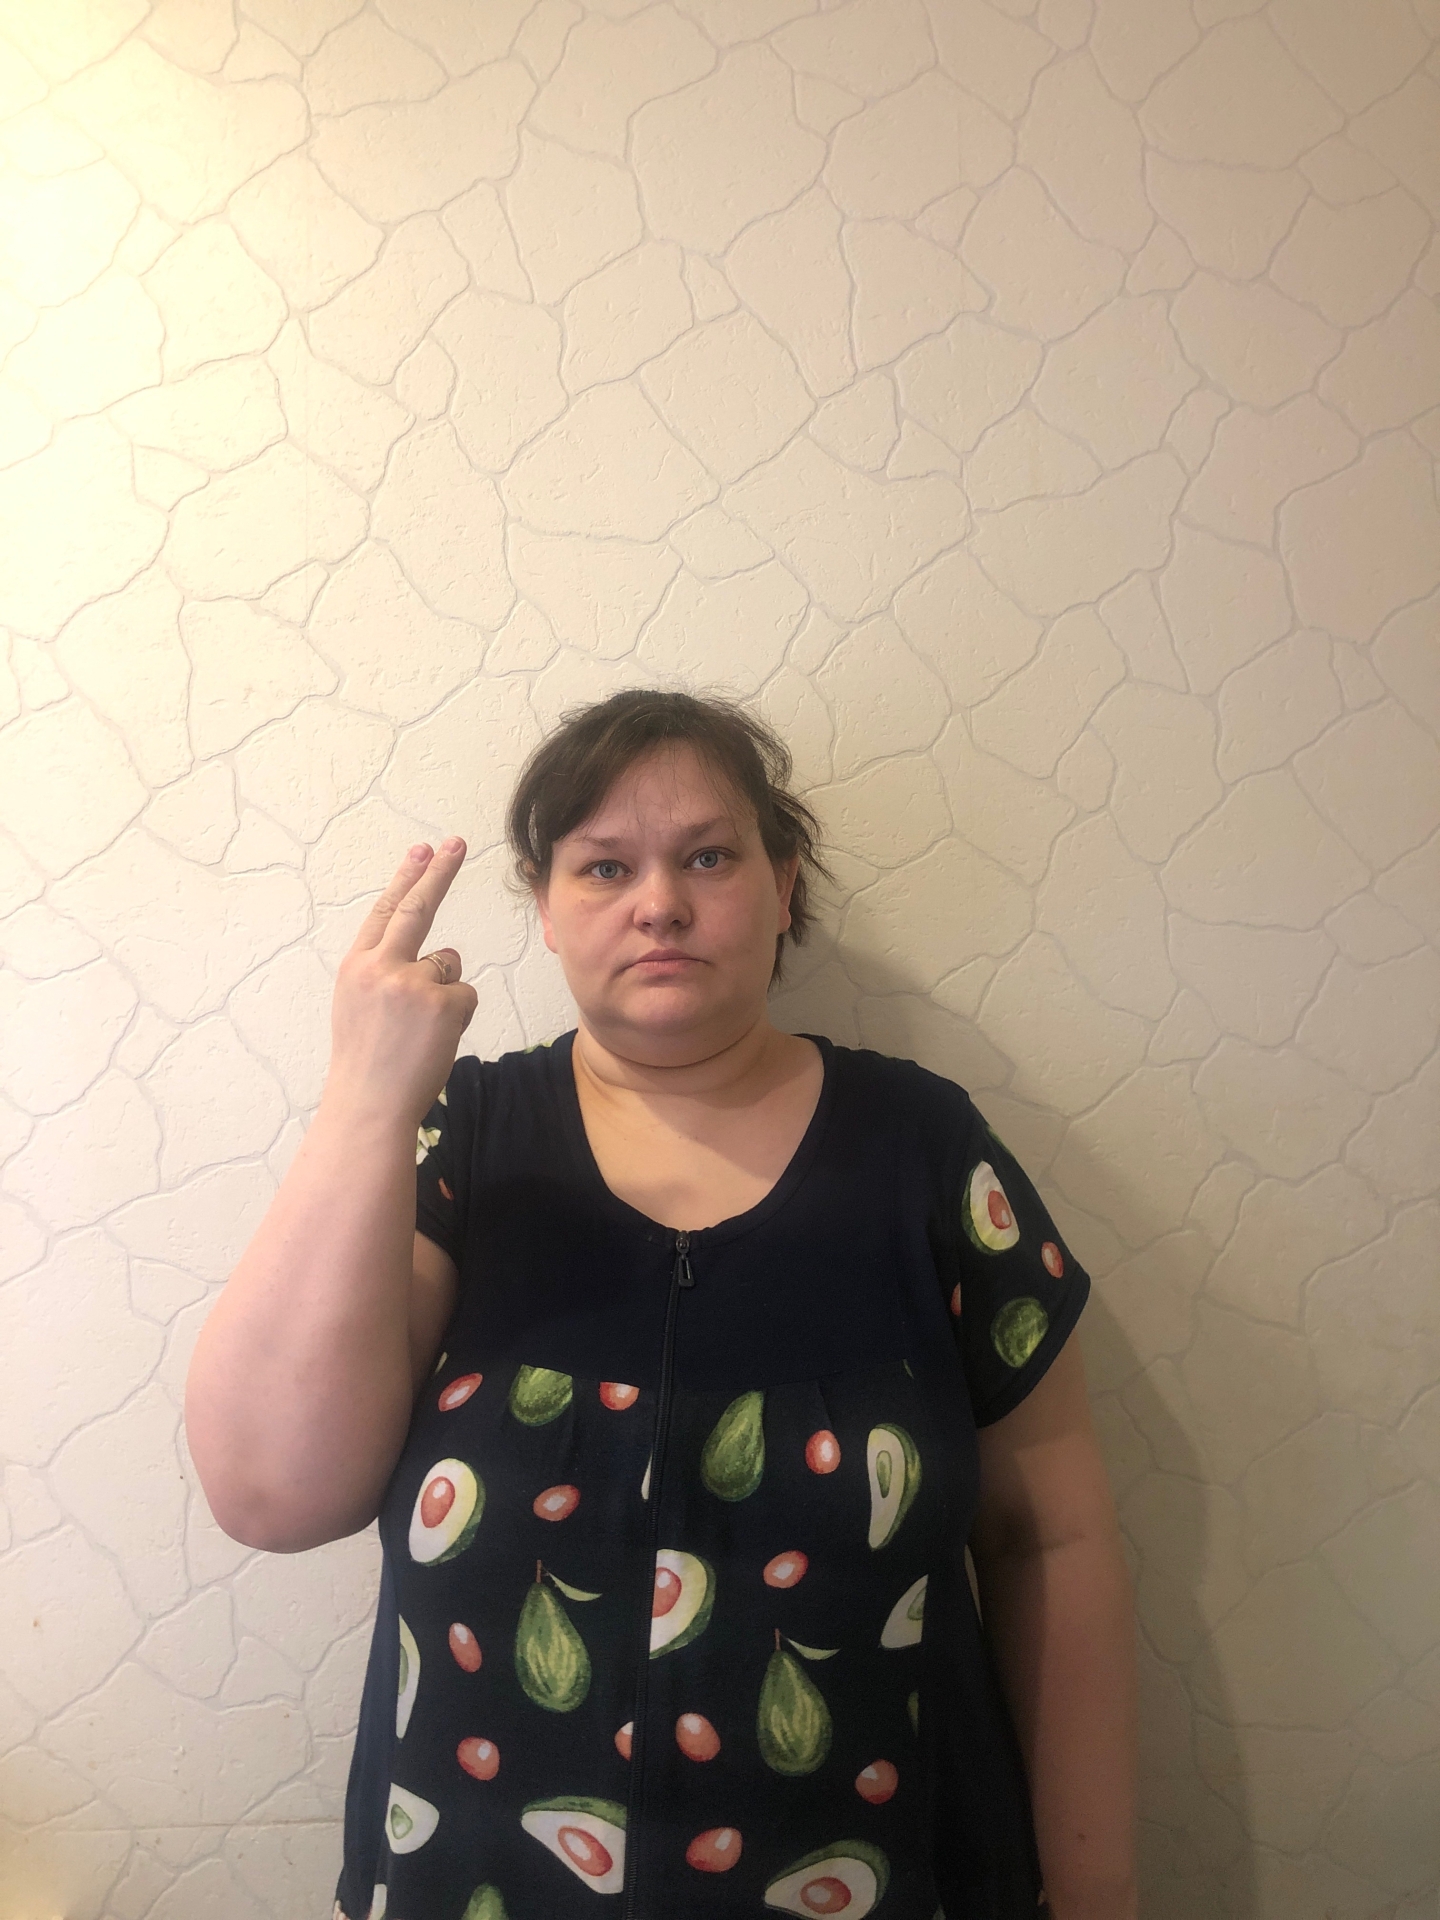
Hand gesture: two_up_inverted